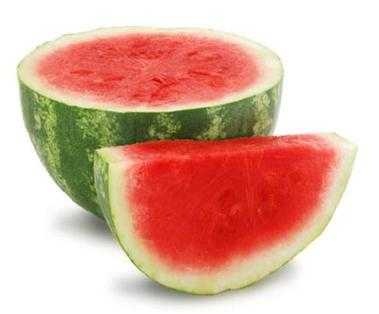
Label: Watermelon